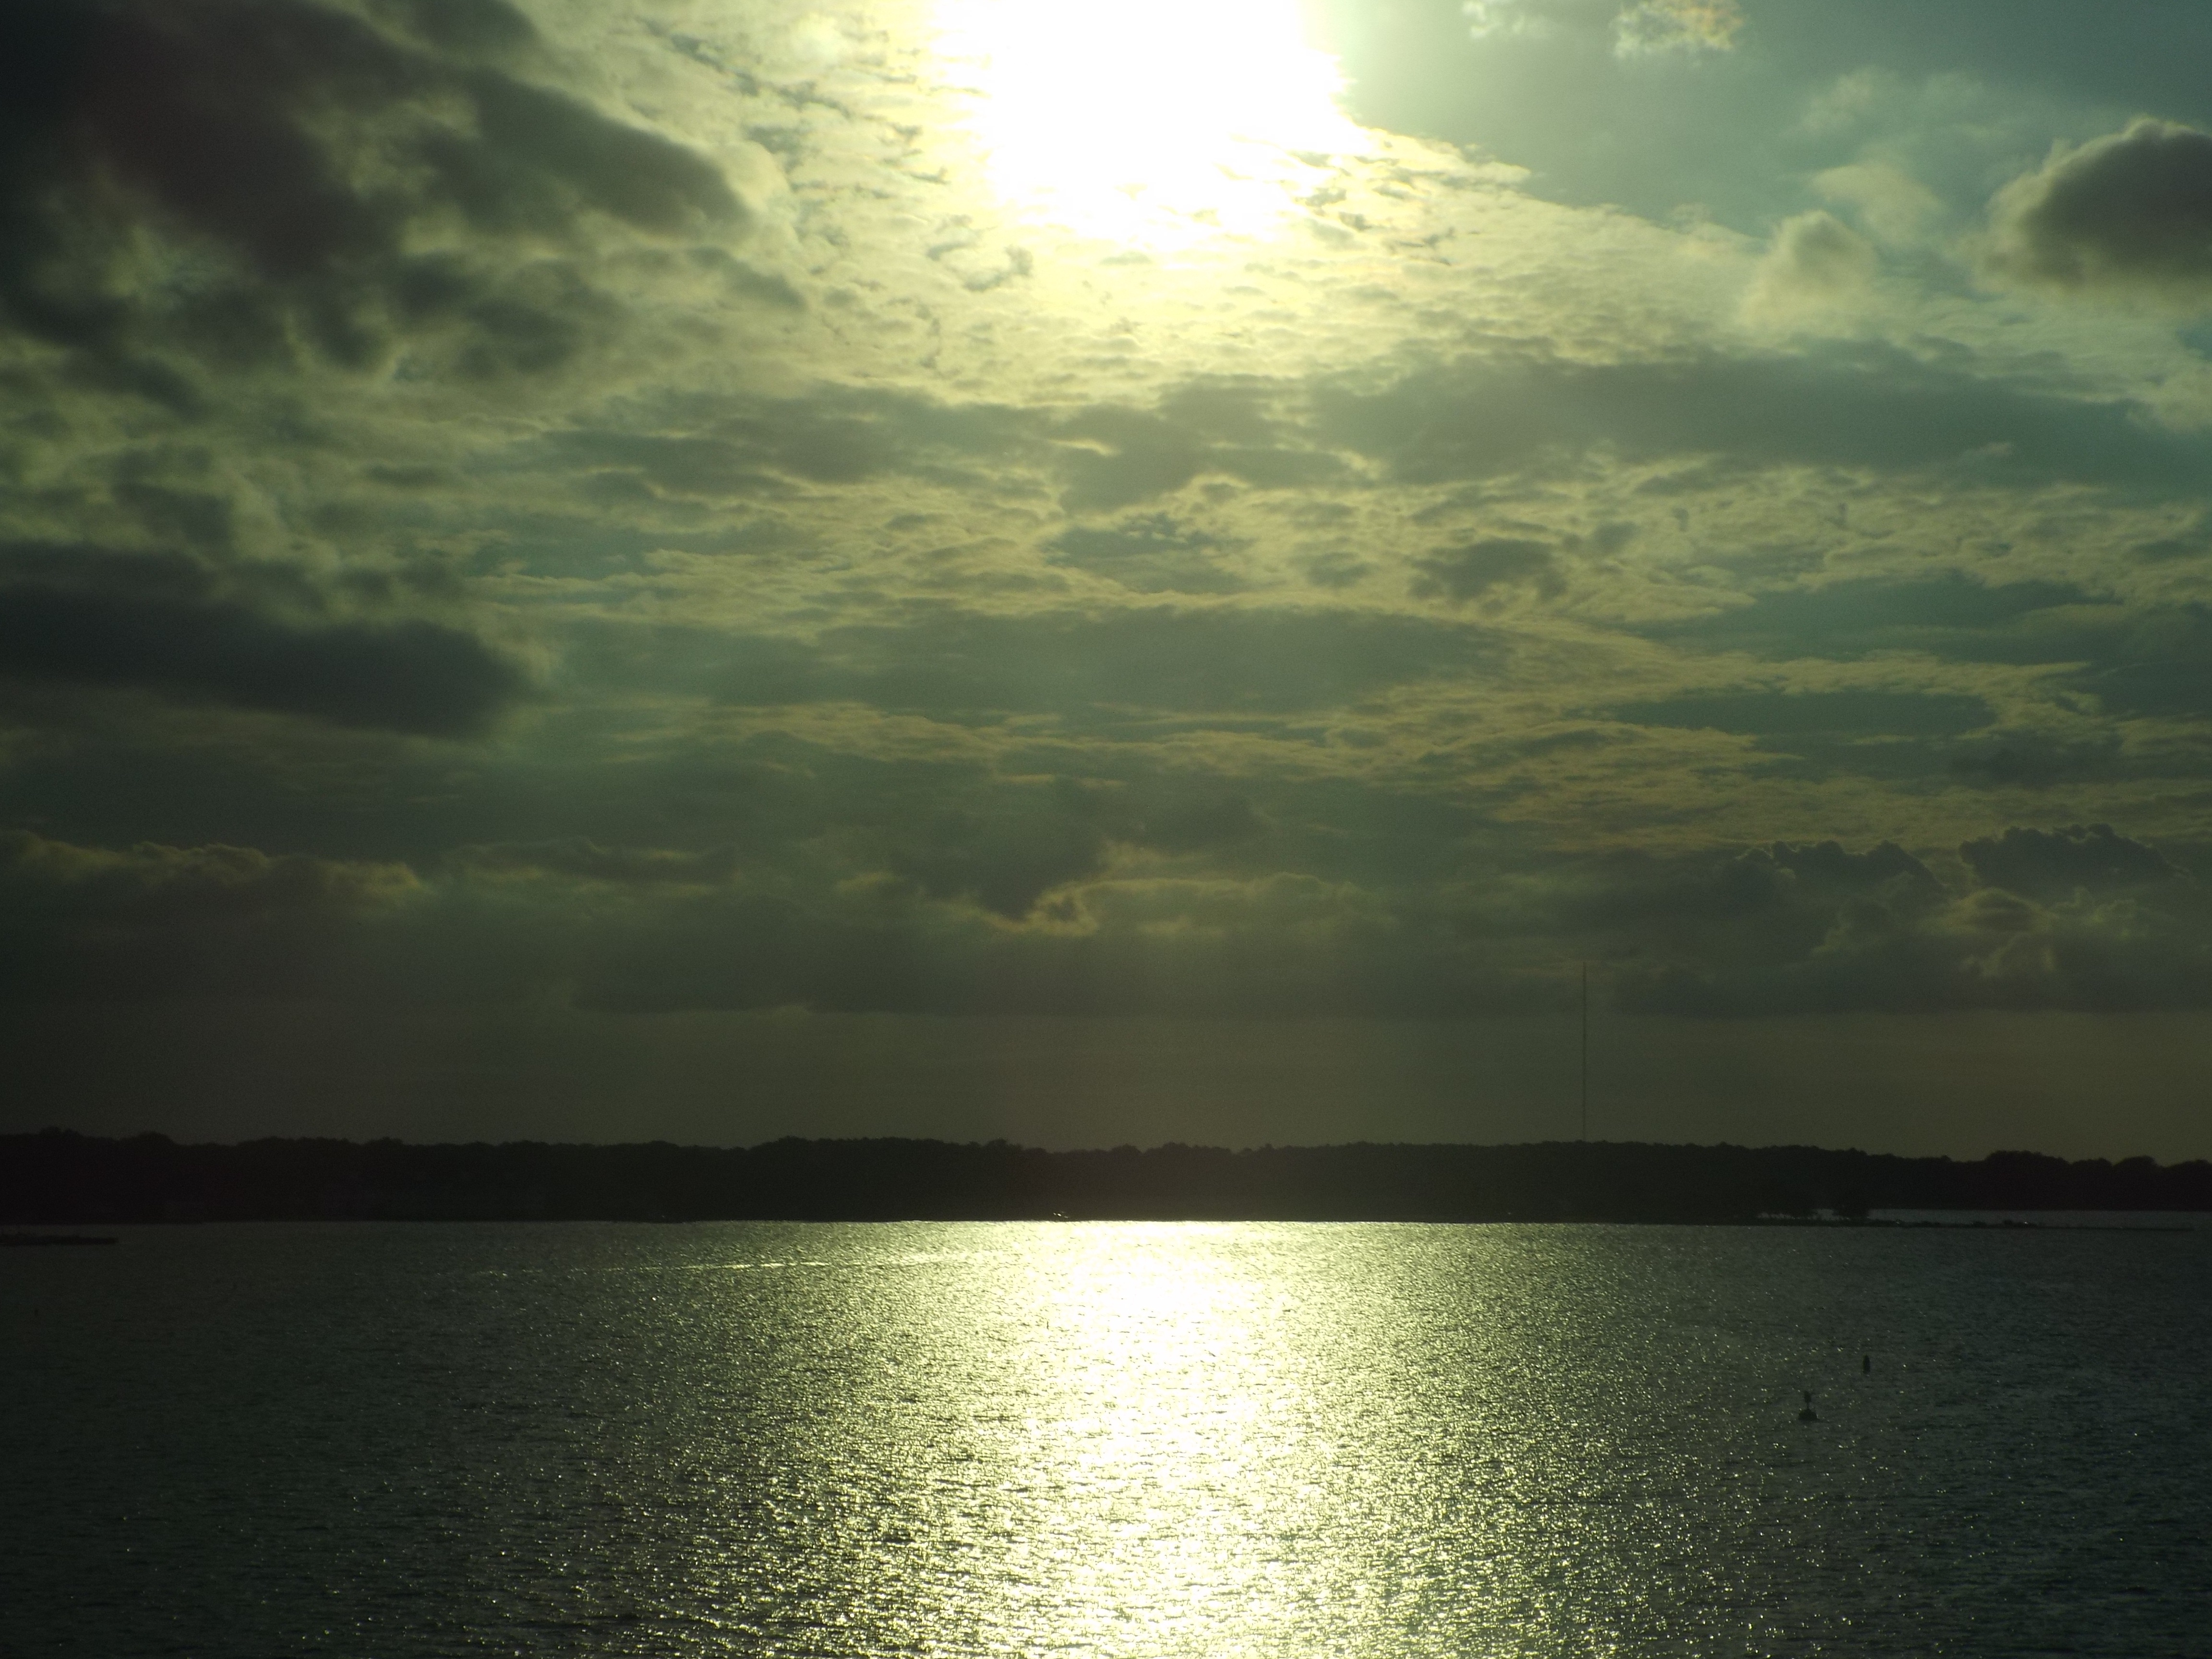
sea, coast, ocean, horizon, cloud, sky, sun, sunrise, sunset, sunlight, morning, lake, dawn, atmosphere, dusk, evening, reflection, bay, loch, atmospheric phenomenon